Ernst Haeckel

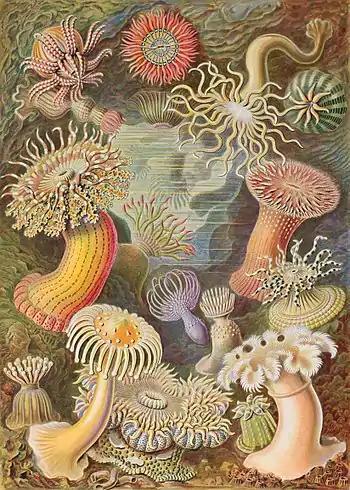
Sea anemones from Ernst Haeckel's "Kunstformen der Natur" (Art forms of Nature) of 1904

Haeckel was a zoologist, an accomplished artist and illustrator, and later a professor of comparative anatomy. Although Haeckel's ideas are important to the history of evolutionary theory, and although he was a competent invertebrate anatomist most famous for his work on radiolaria, many speculative concepts that he championed are now considered incorrect. For example, Haeckel described and named hypothetical ancestral microorganisms that have never been found.